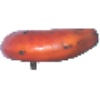
Label: Banana Red 1